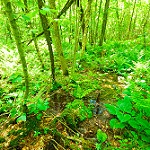
Scene: Outdoor